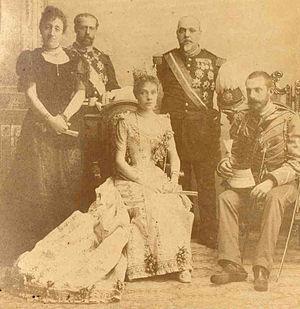
Eulalie de Bourbon, née le 12 février 1864 à Madrid et morte le 8 mars 1958 à Irun, est une infante d'Espagne et duchesse de Galliera. Elle se fait connaître par ses talents littéraires.
Antoine Marie Louis Philippe Jean Florent d'Orléans, infant d’Espagne et quatrième duc de Galliera est né à Séville le 23 février 1866 et est mort à Paris le 24 décembre 1930. C’est un membre de la famille royale espagnole et un petit-fils du roi des Français Louis-Philippe Iᵉʳ.
Alphonse Marie François Antoine Diego d'Orléans, infant d'Espagne et cinquième duc de Galliera, est né à Madrid, le 12 décembre 1886, et est décédé à Sanlúcar de Barrameda, dans la province de Cadix, le 6 août 1975. C’est un membre de la maison d'Orléans et de la famille royale espagnole et un aviateur militaire de renom.